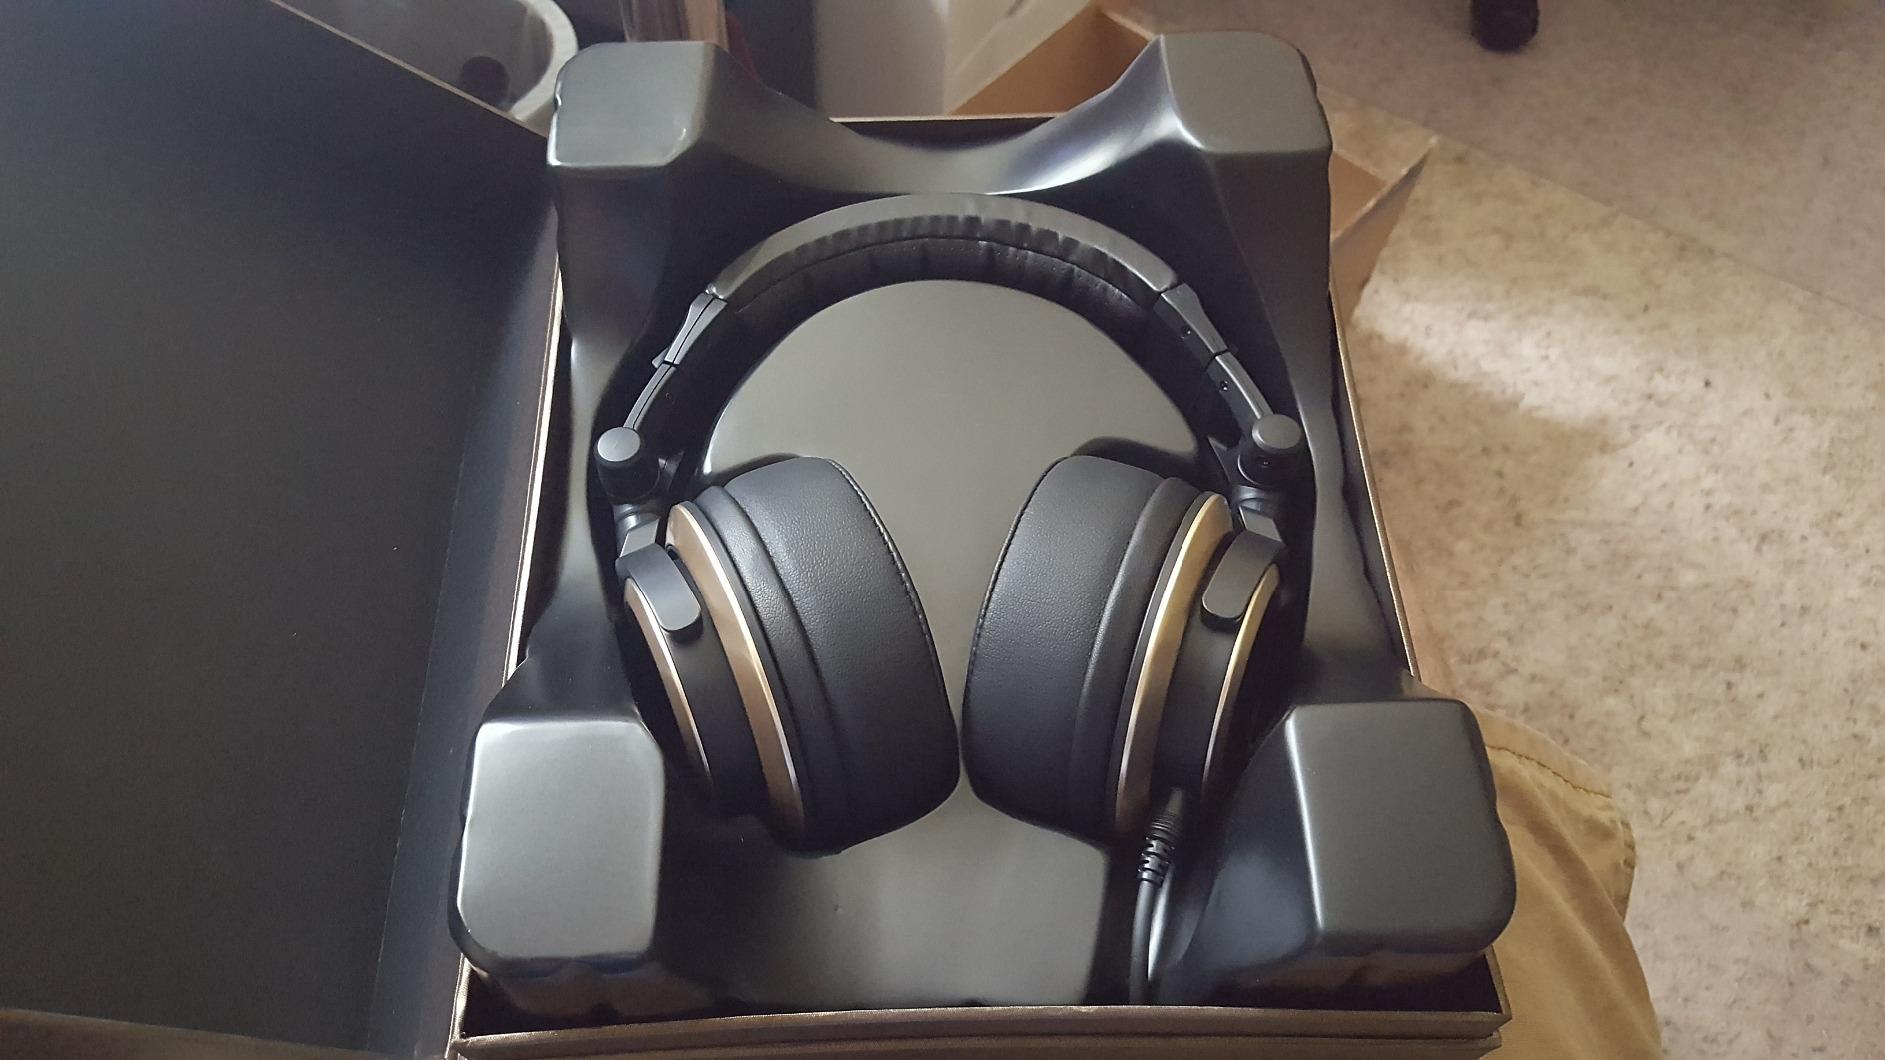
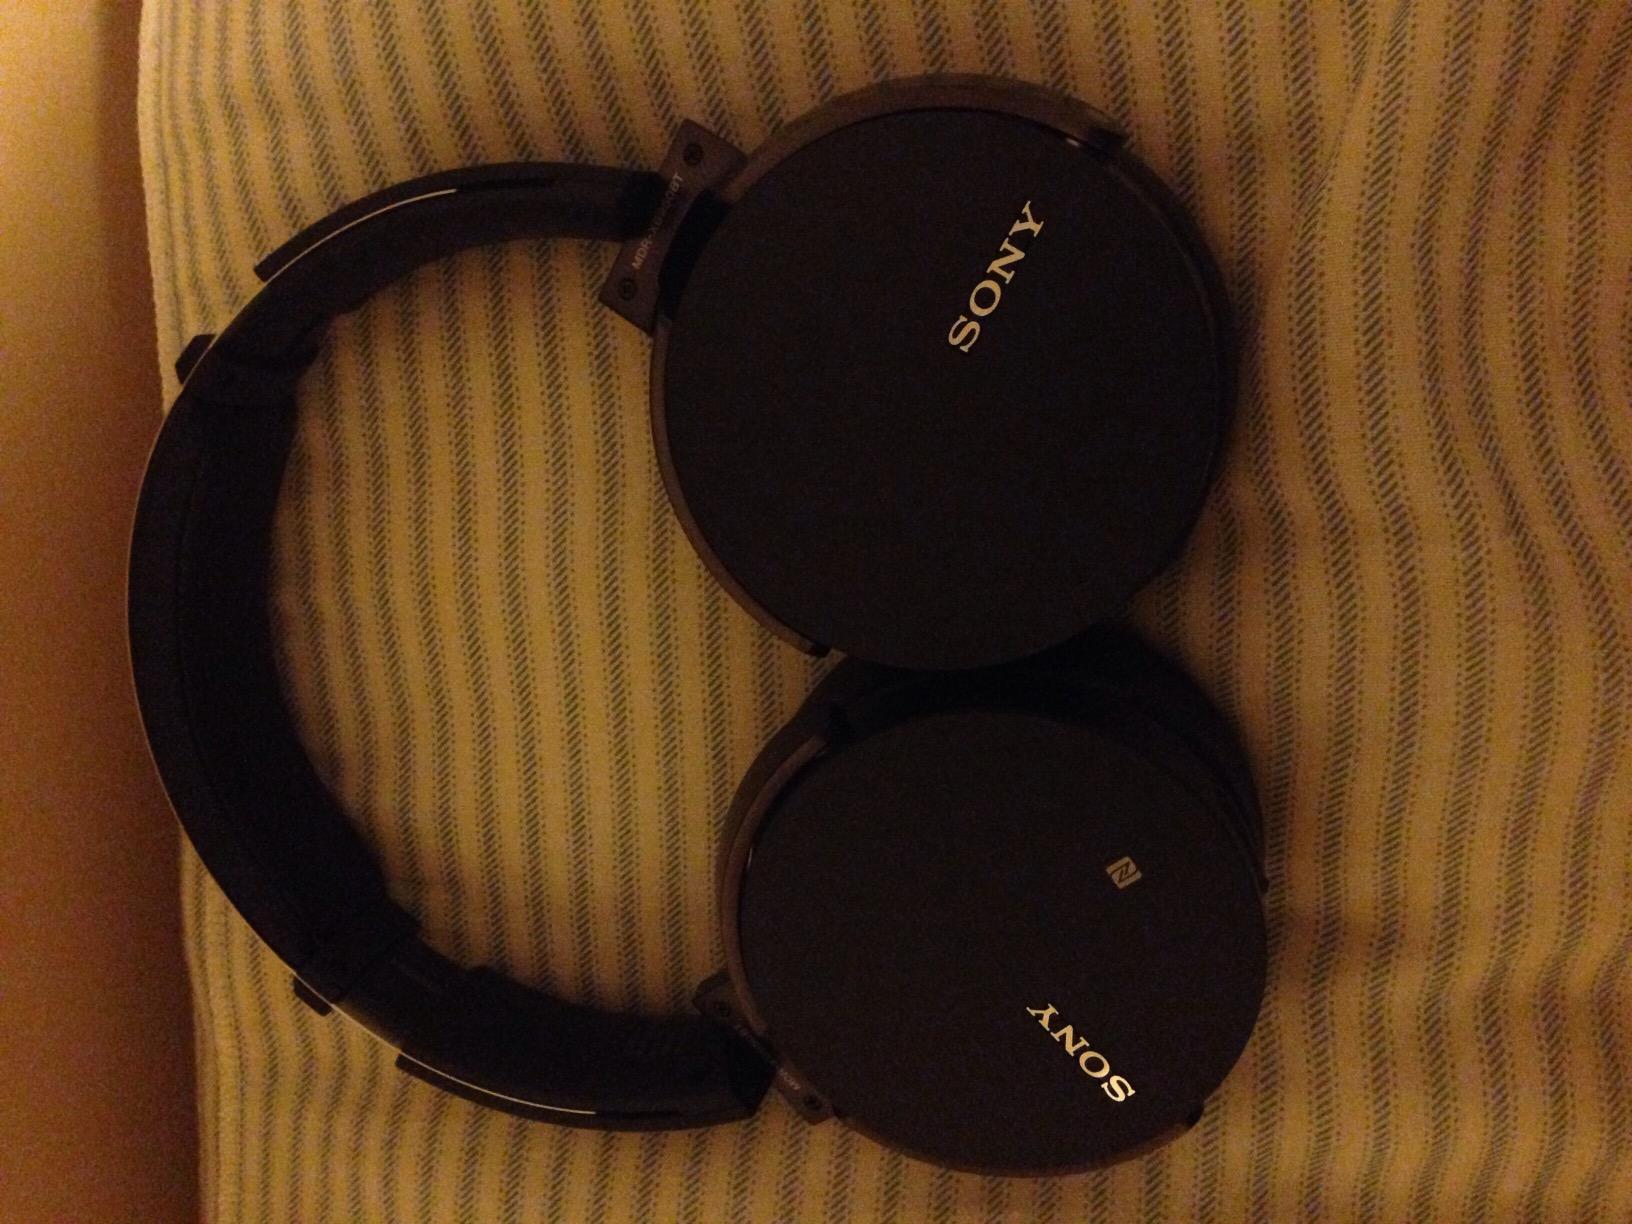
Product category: headphones
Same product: no